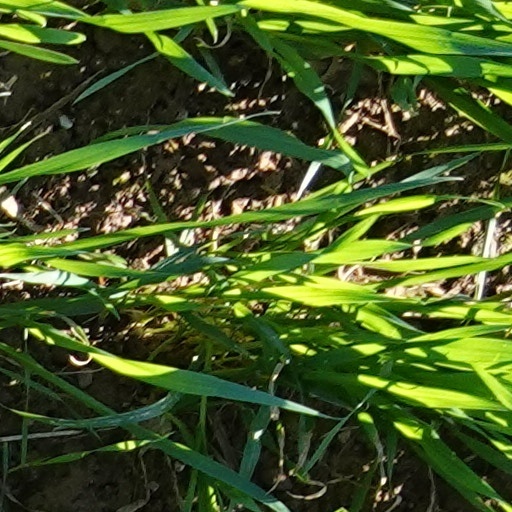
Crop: wheat